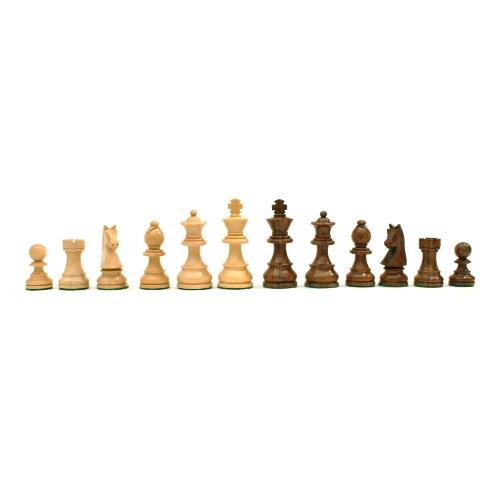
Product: Grand Staunton Chess Set and Wooden Box - Tournament Size Weighted Pieces and Walnut Board - 19 in
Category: Toys & Games | Games & Accessories | Board Games
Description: Staunton style chess pieces are weighted and handpolished - crafted from sheesham and kari wood.
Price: $89.92
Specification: ProductDimensions:19x19x4.2inches|ItemWeight:13pounds|ShippingWeight:13pounds(Viewshippingratesandpolicies)|DomesticShipping:ItemcanbeshippedwithinU.S.|InternationalShipping:Thisitemisnoteligibleforinternationalshipping.LearnMore|ShippingAdvisory:Thisitemmustbeshippedseparatelyfromotheritemsinyourorder.Additionalshippingchargeswillnotapply.|ASIN:B00636XT3A|Itemmodelnumber:112719|Manufacturerrecommendedage:9yearsandup